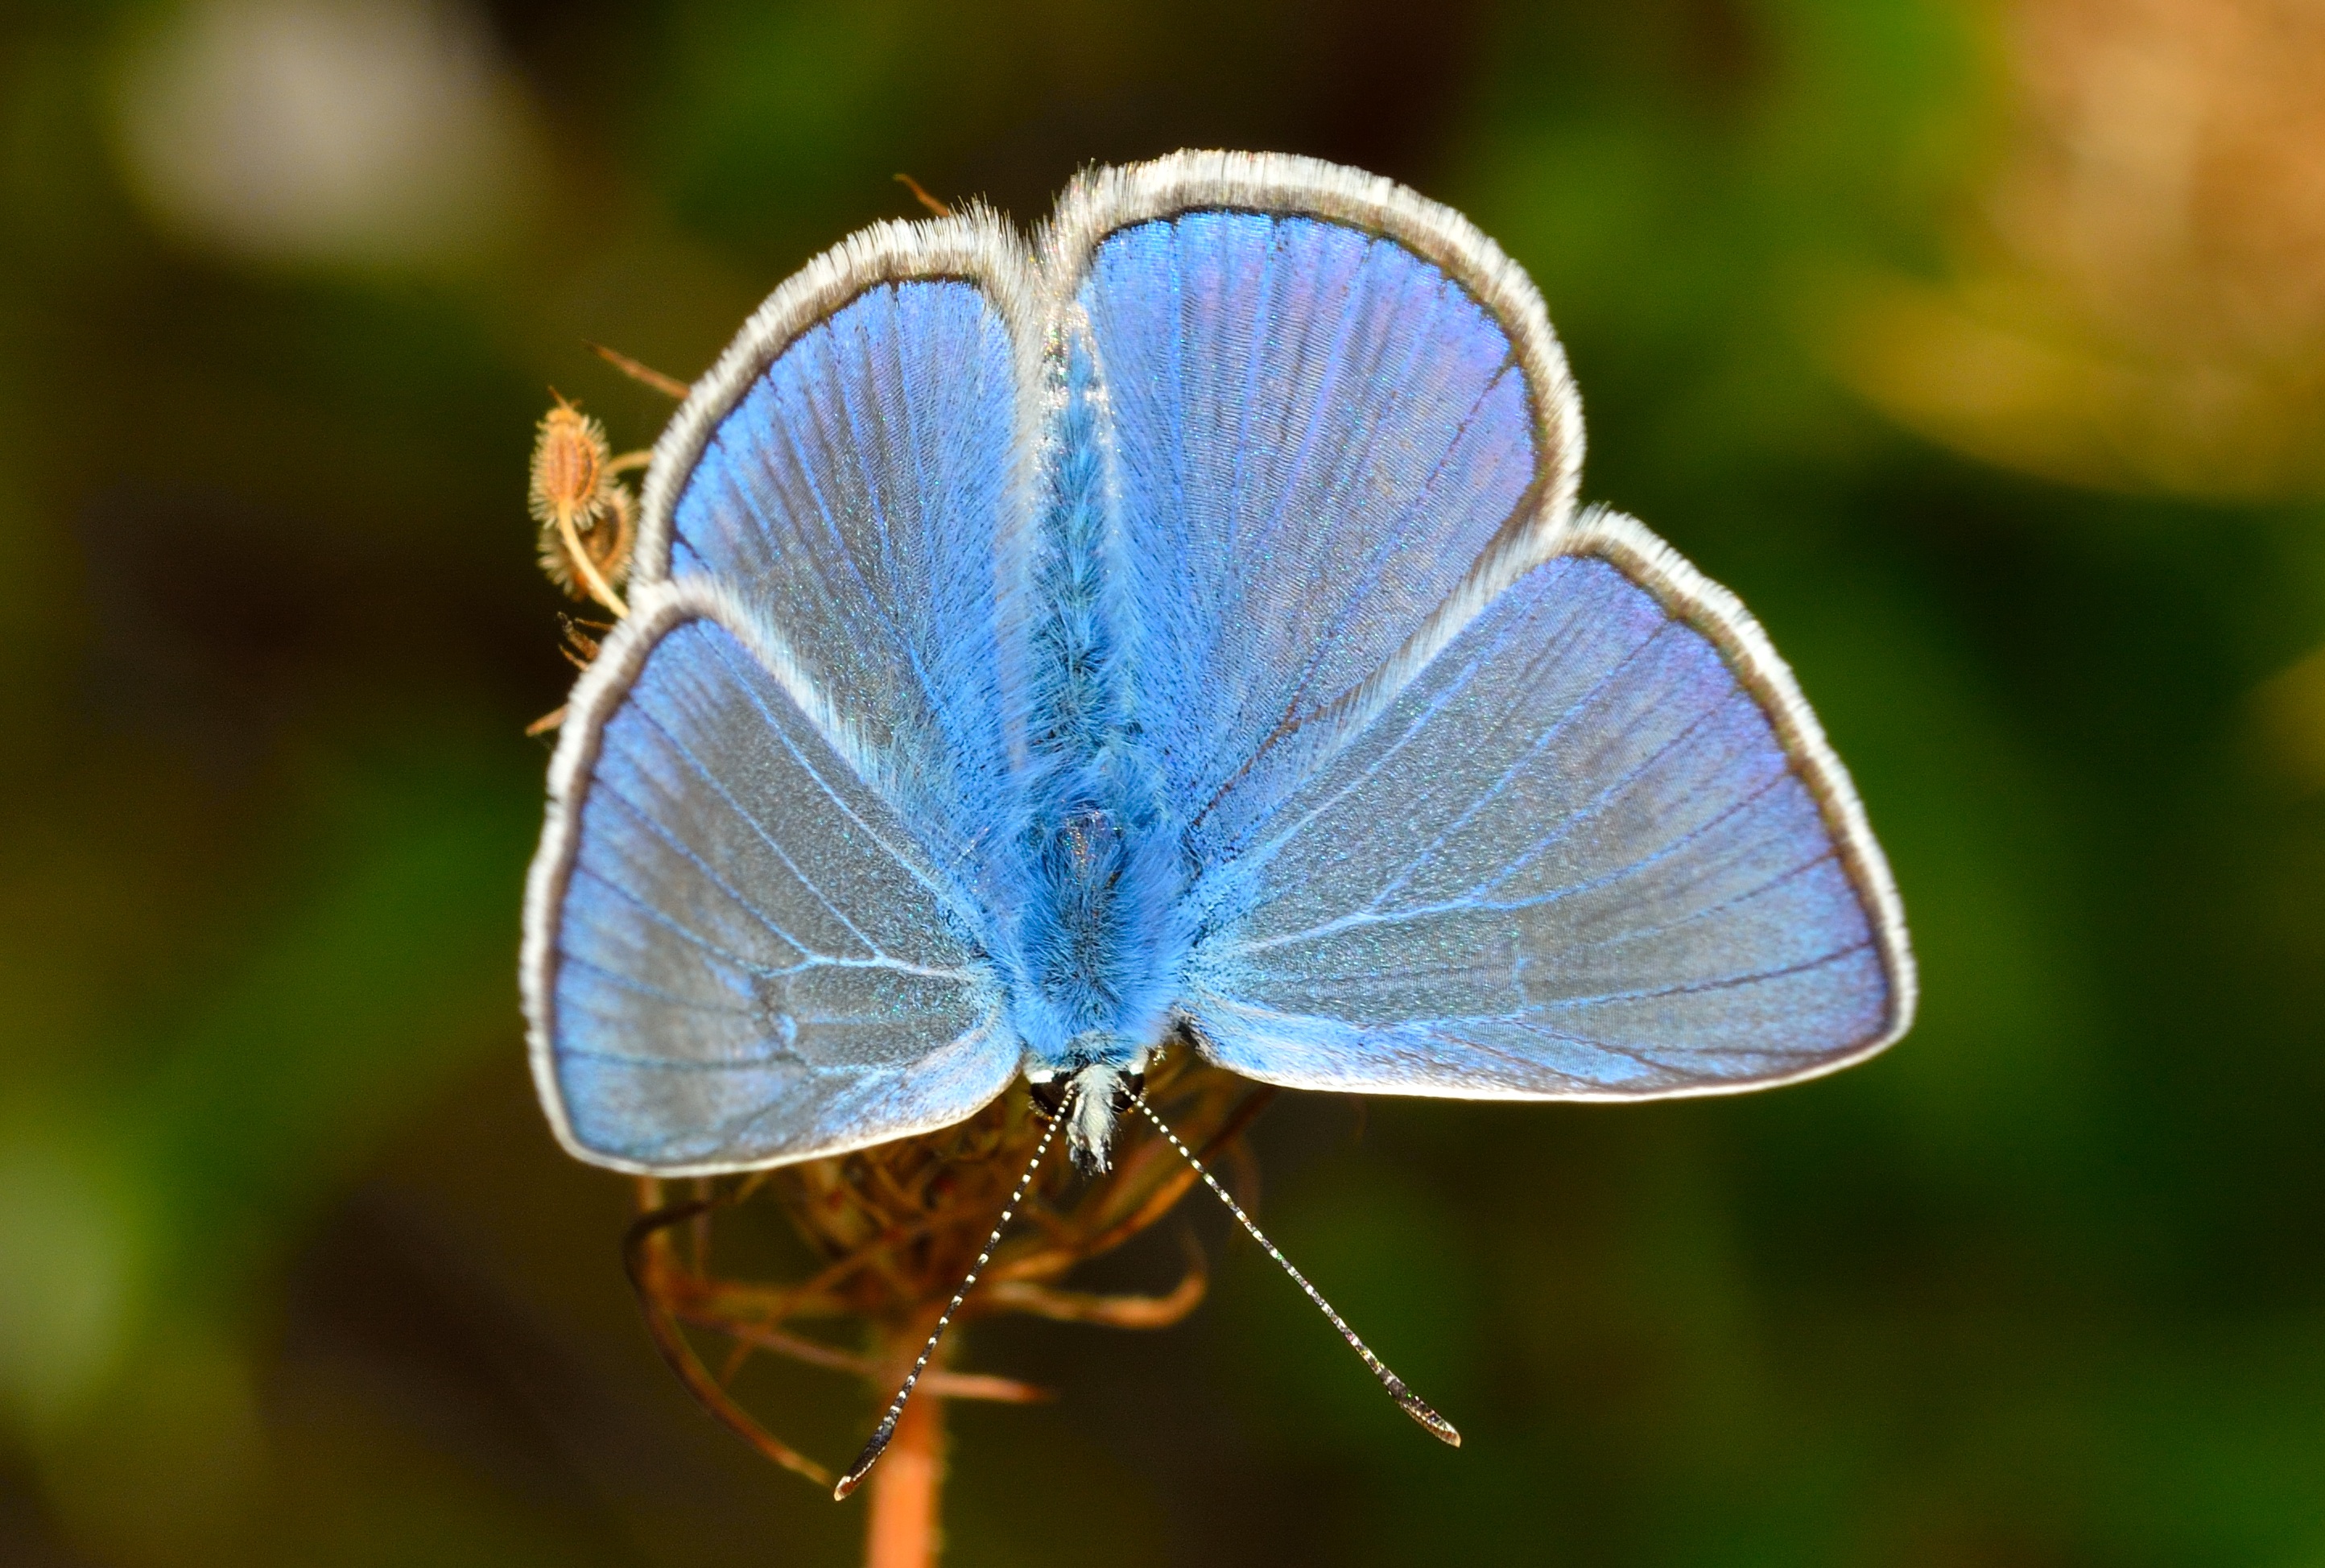
nature, wing, photography, flower, insect, butterfly, fauna, invertebrate, close up, butterflies, nectar, pieridae, macro photography, arthropod, pollinator, icarus, polyommatus, moths and butterflies, lycaenid, brush footed butterfly, colias, cabbage butterfly